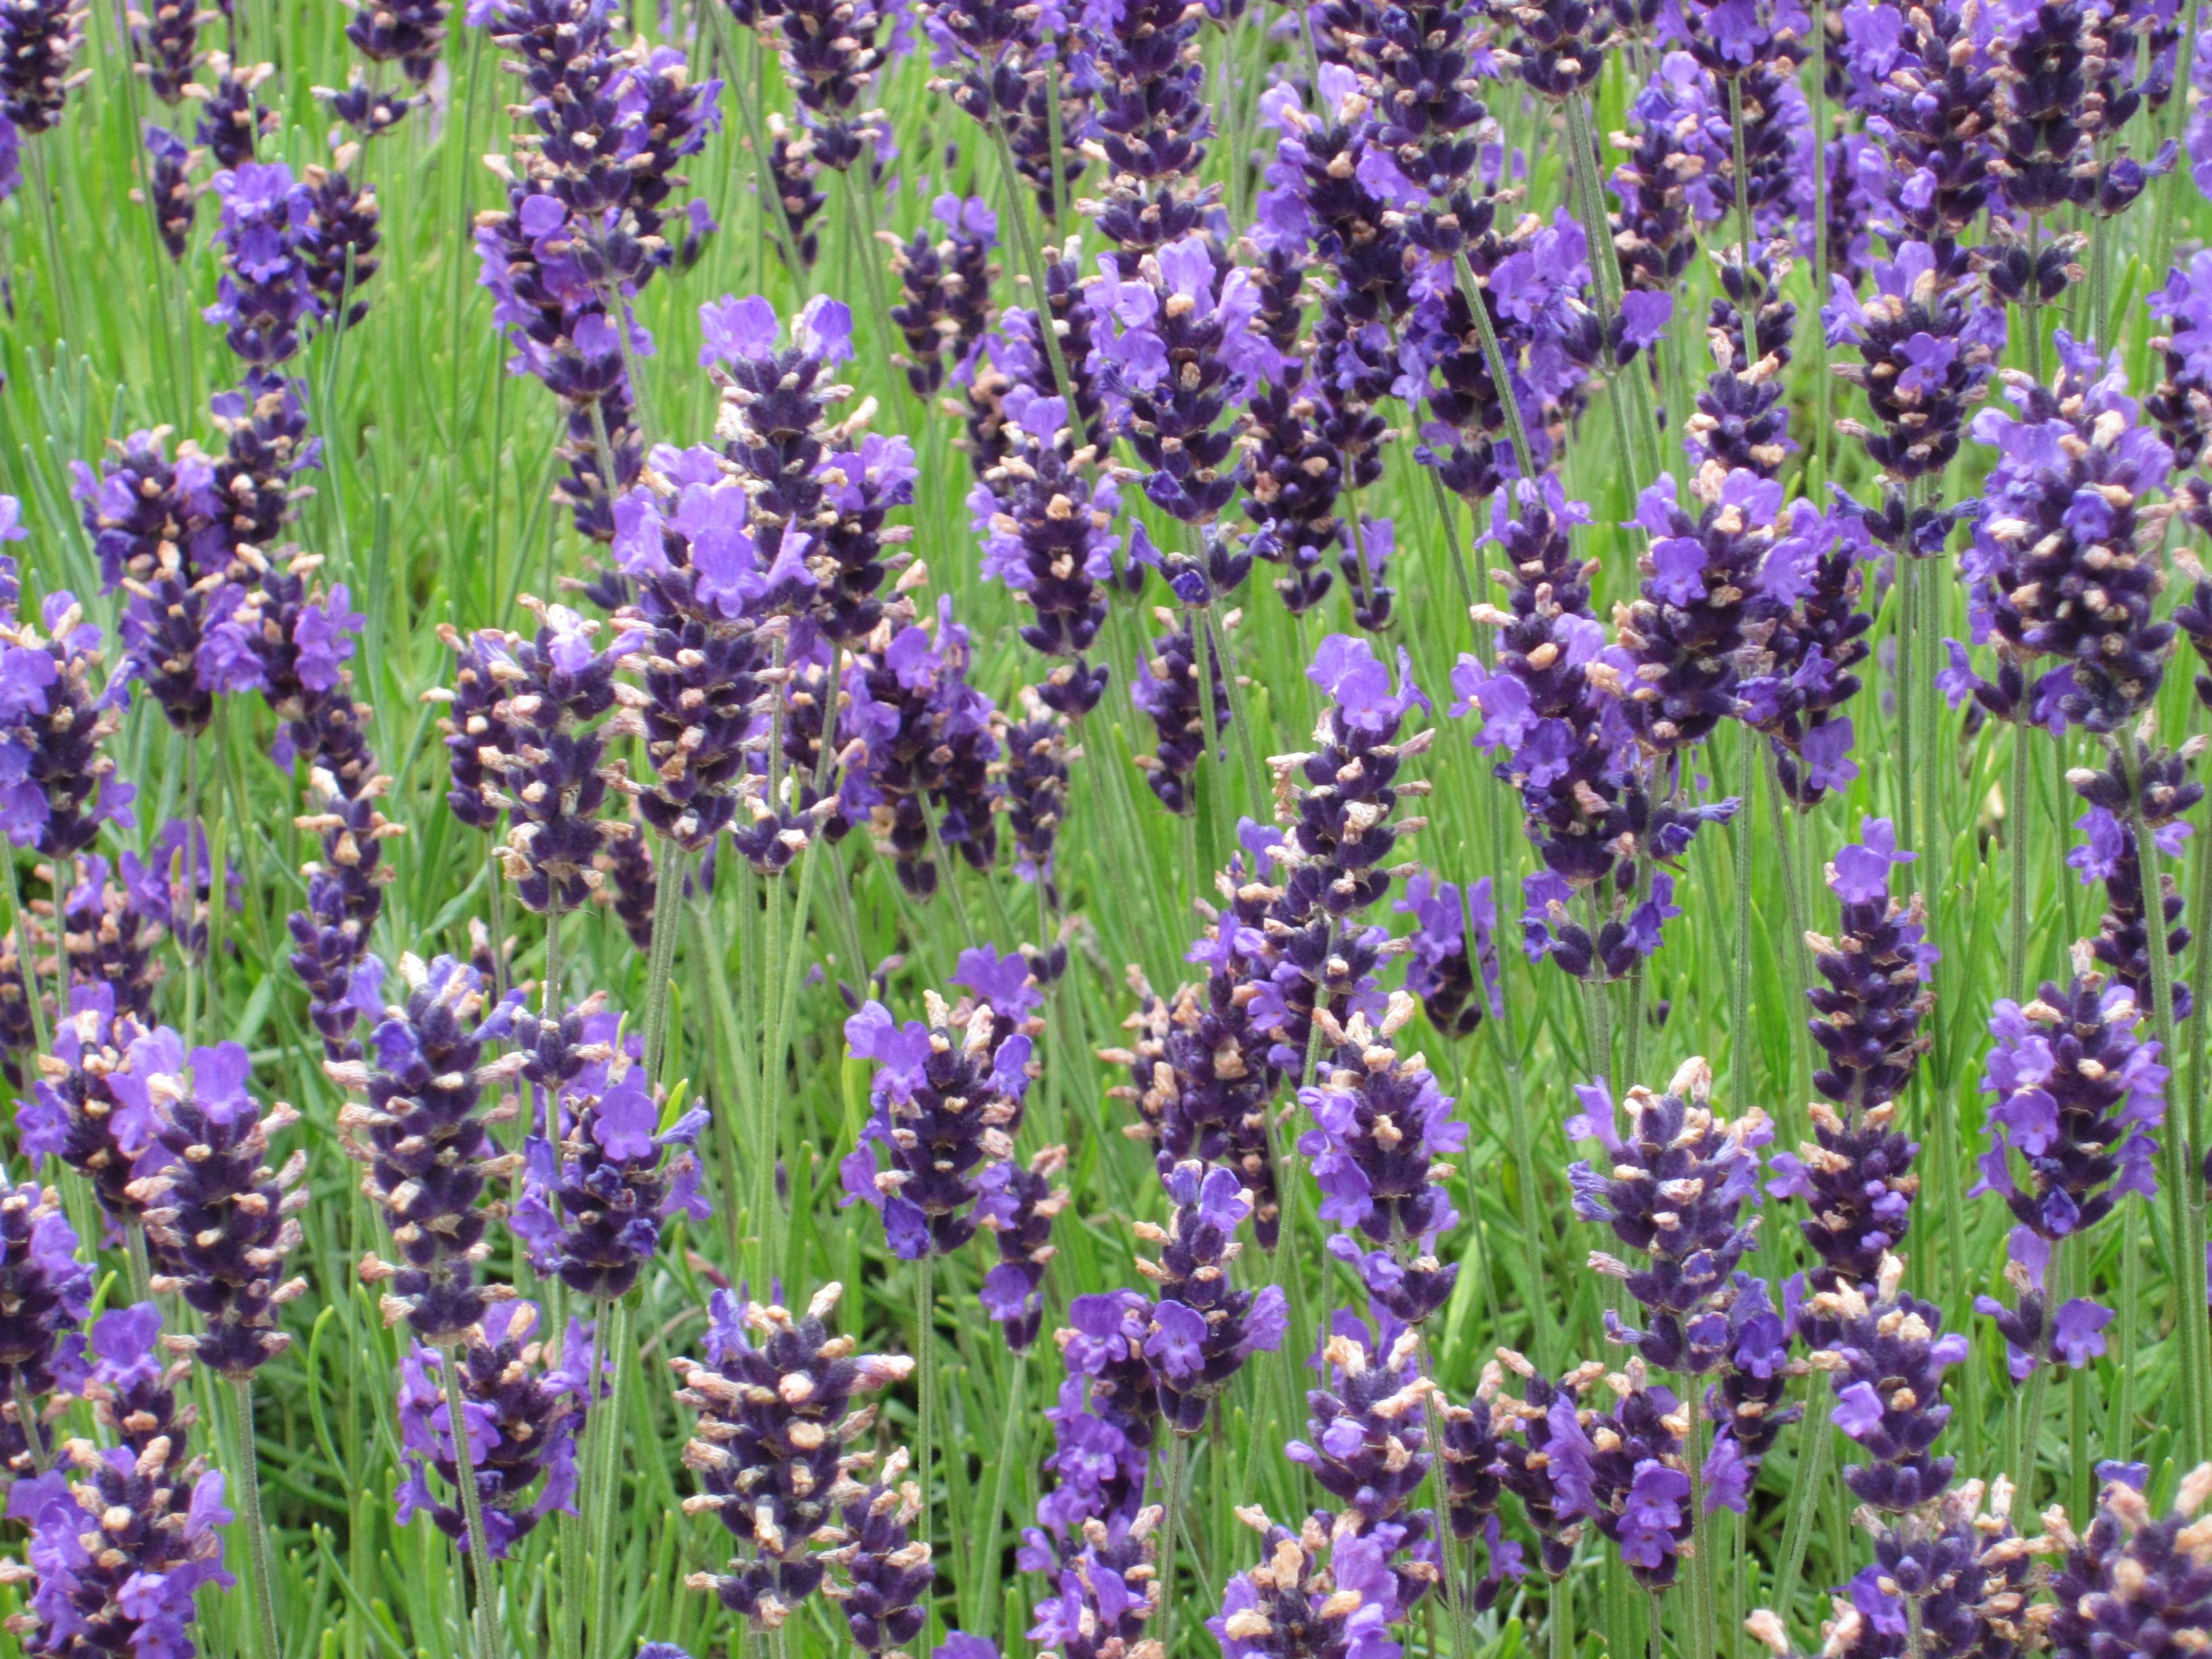
blossom, plant, field, meadow, flower, purple, bloom, herb, lavender, wildflower, fragrance, lupin, flowering plant, lavender bunch, annual plant, land plant, english lavender, french lavender, hyssopus, lavandula dentata